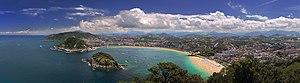
Vue panoramique de la baie et de la plage de la Concha situées devant la ville de Saint-Sébastien (Donostia-San Sebastián, Pays basque espagnol). Vue prise depuis le Mont Igueldo. You can contribute by translating this description into more languages.